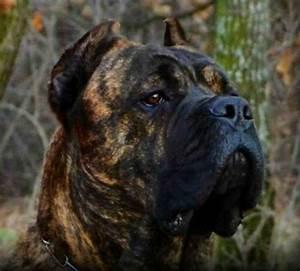
dog